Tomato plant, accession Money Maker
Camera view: vertical (180 deg); turntable rotation: 0 degrees
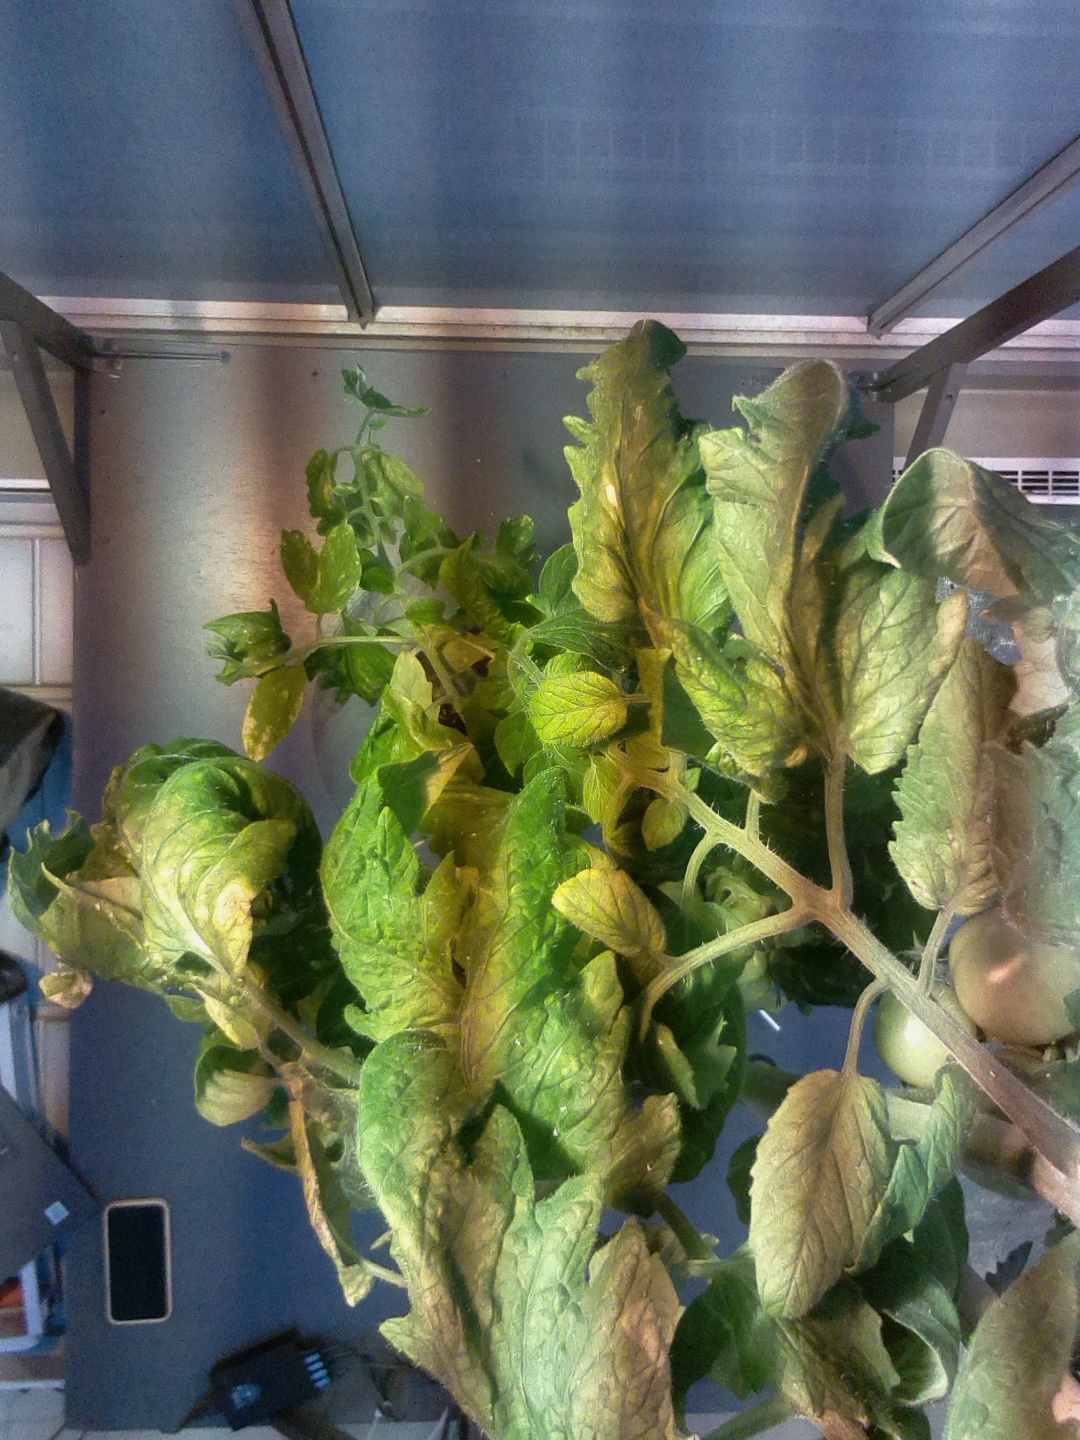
BBCH growth stage 76: 60%-70% of final fruit size